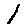
Label: 1